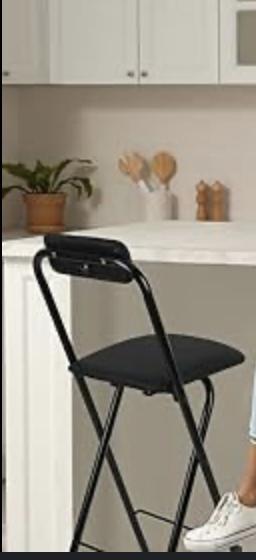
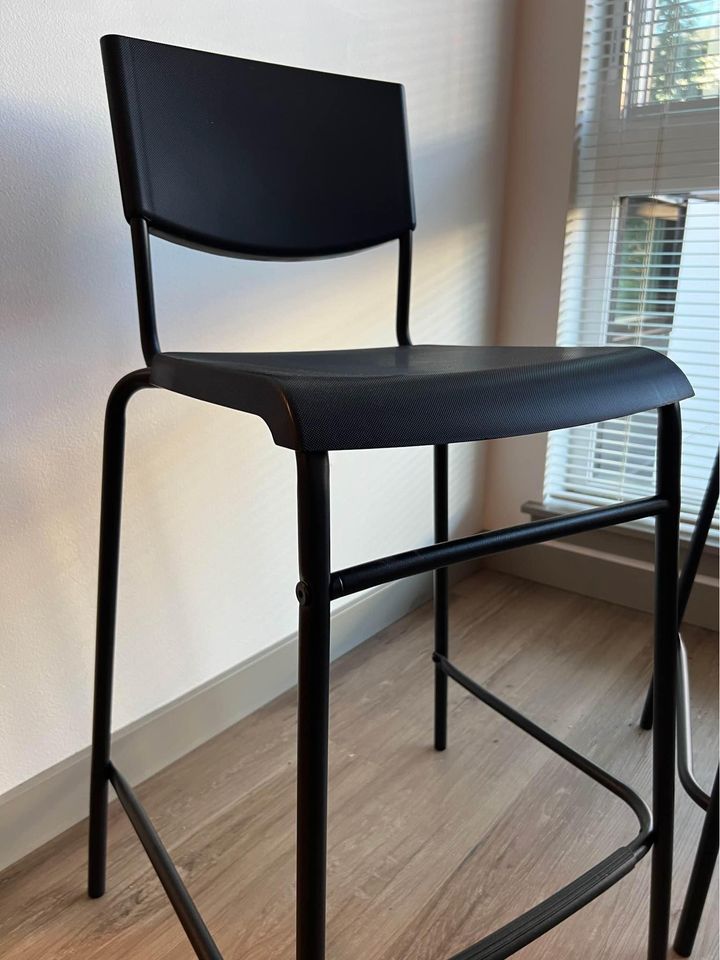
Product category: stool
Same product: no